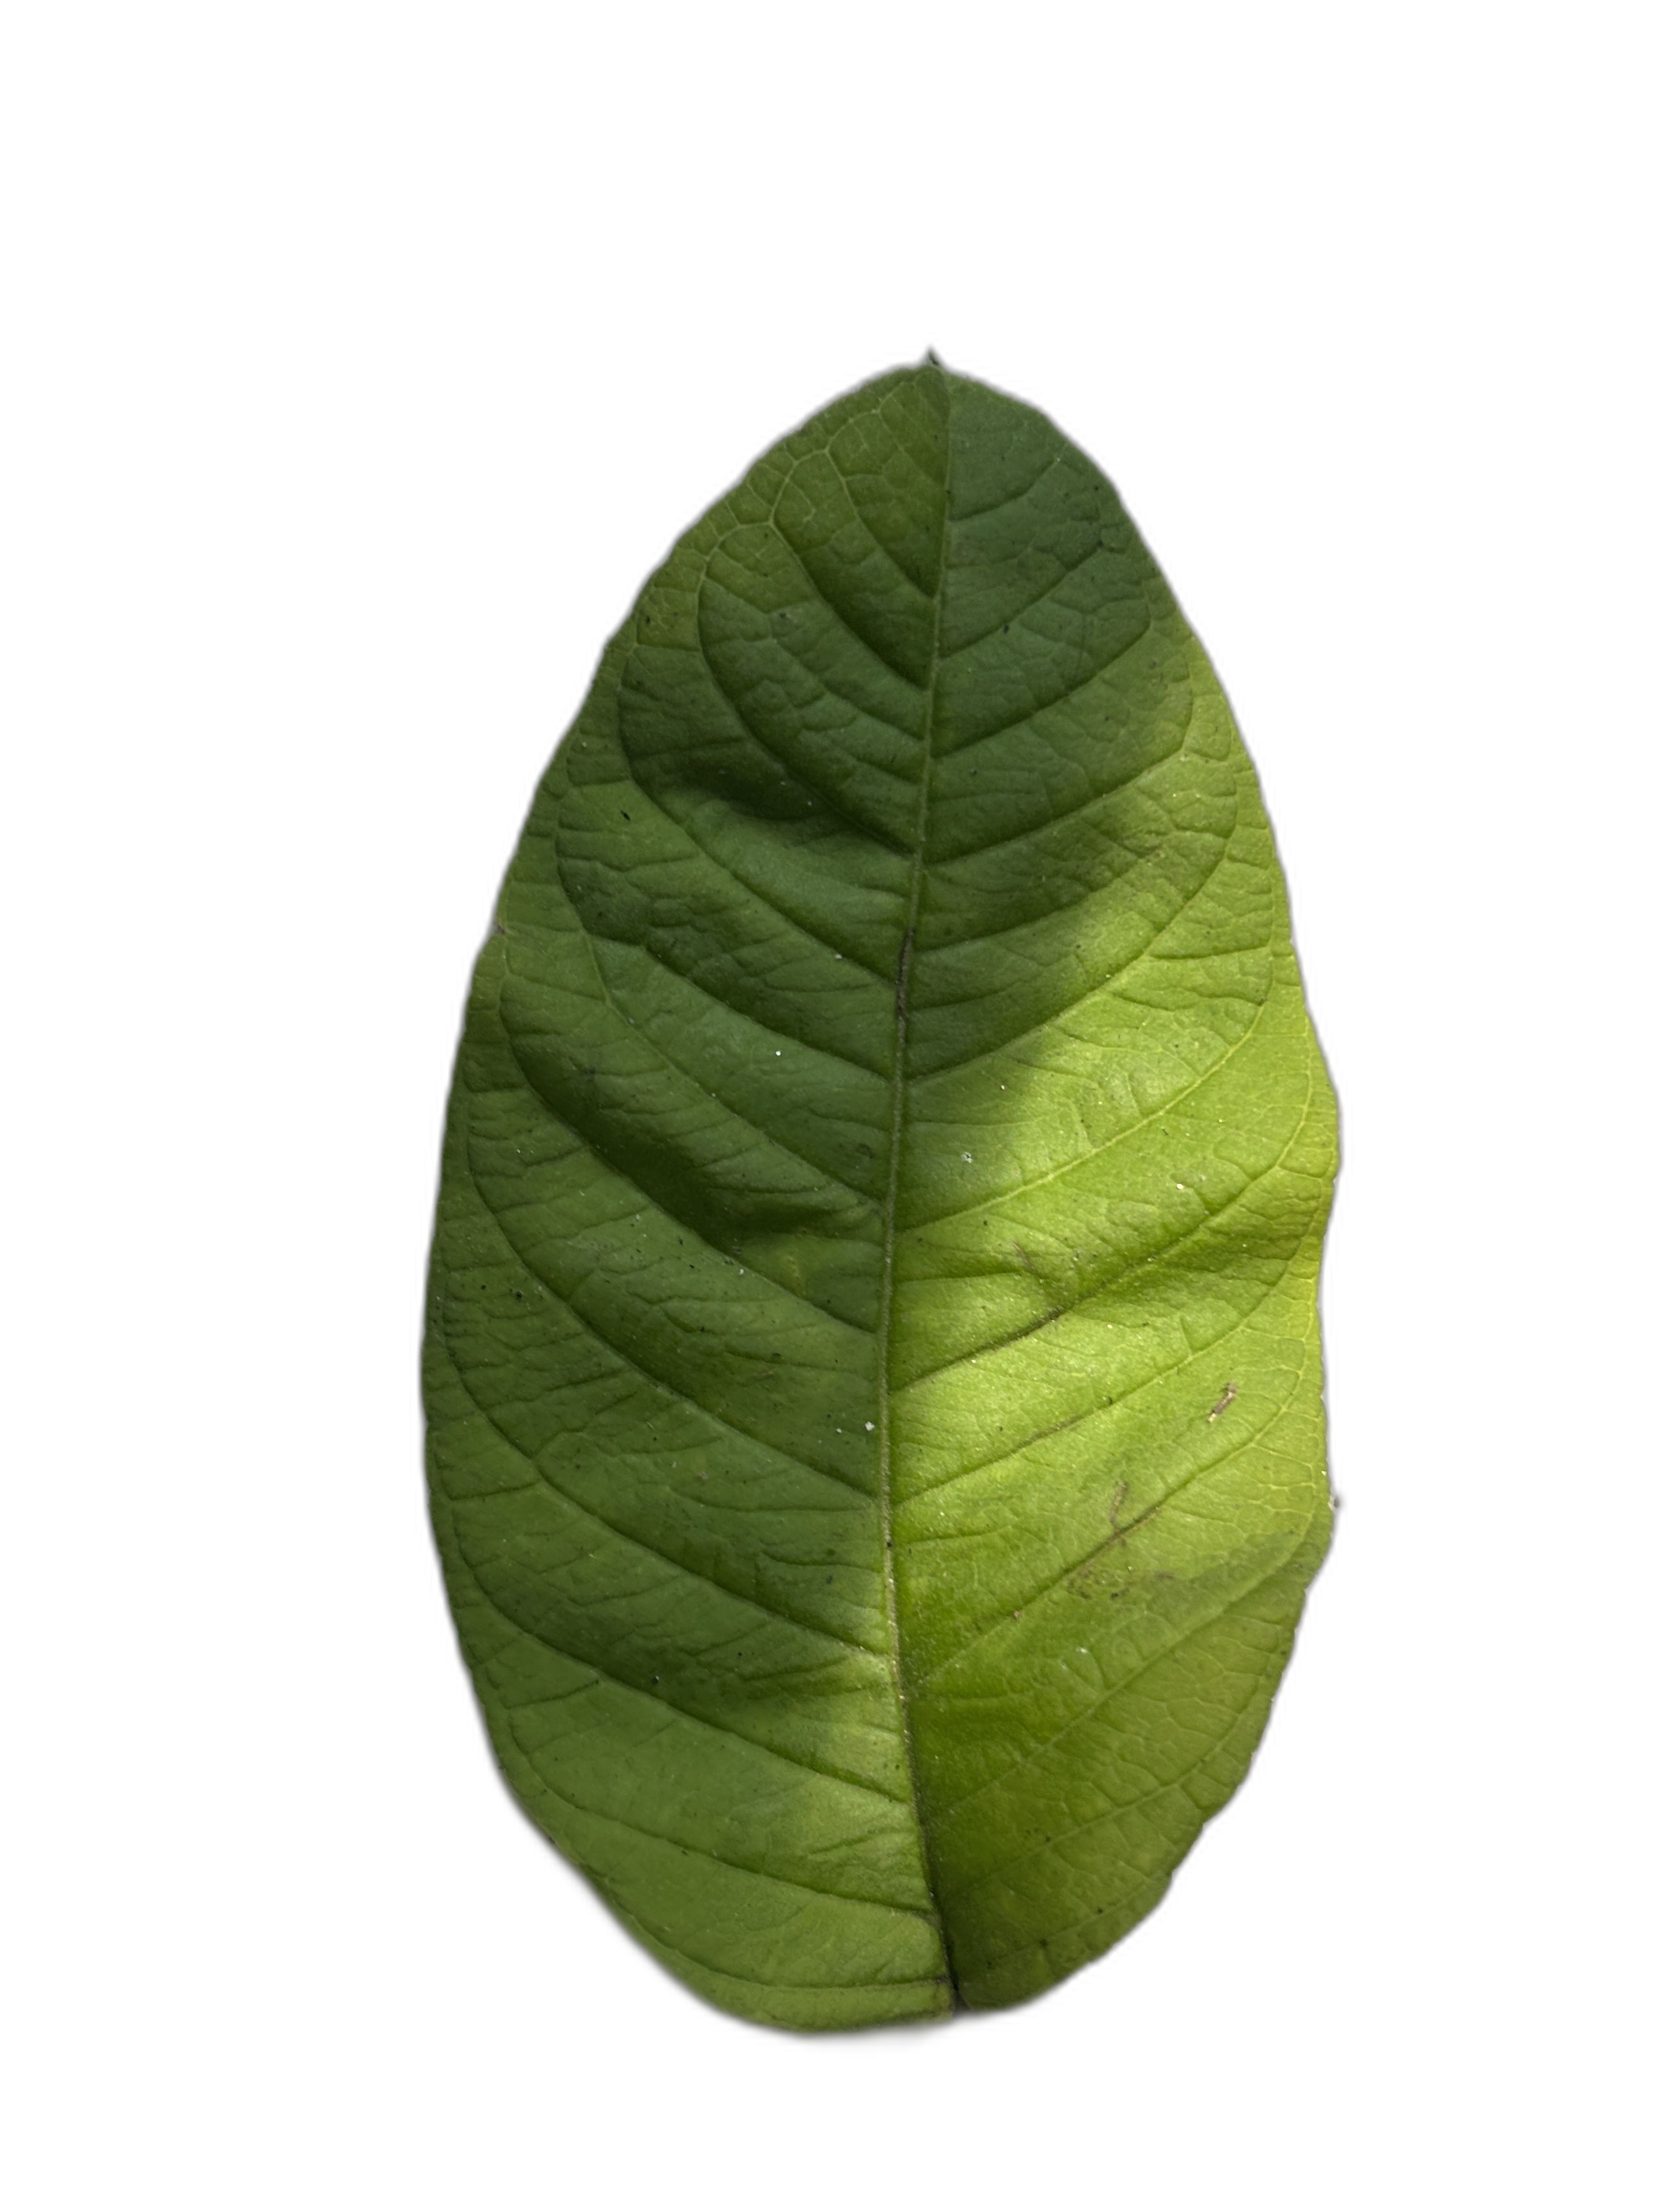
Plant part: leaf
Disease: Healthy